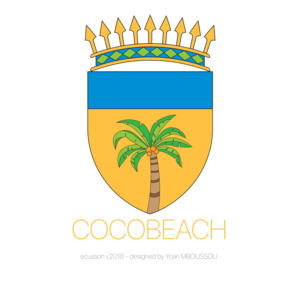
Ecusson de la ville de Cocobeach
Cocobeach est une ville du Gabon, chef-lieu du département de la Noya dans la province de l'Estuaire.